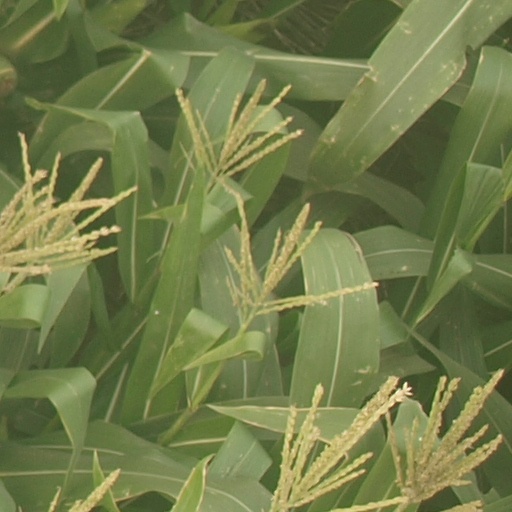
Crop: maize; corn